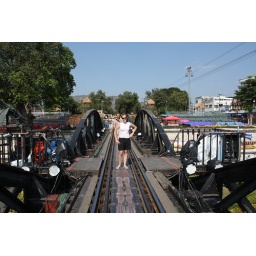
bridge over the river kwai (8)